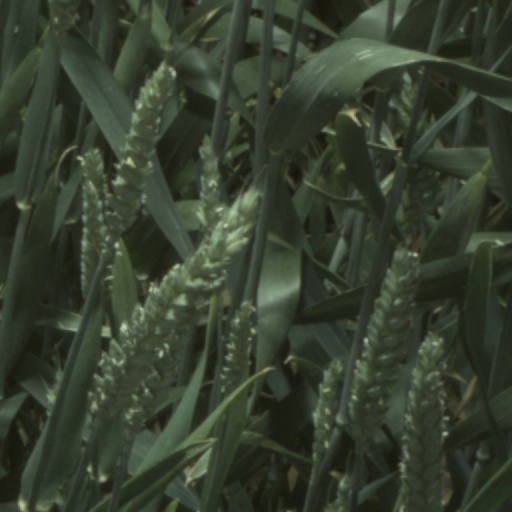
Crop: wheat